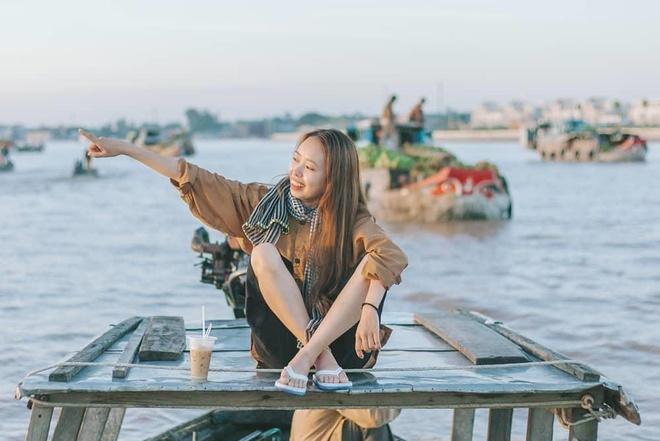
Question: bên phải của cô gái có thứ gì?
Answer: bên phải của cô gái có một ly nước